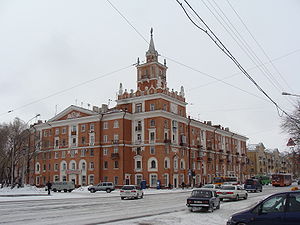
Komsomolsk ved Amur
Komsomolsk ved Amur er en by i Khabarovsk kraj i Rusland. Byen ligger på den venstre bred af floden Amur, omkring 356 km nordøst for Khabarovsk. Komsomolsk ved Amur ligger ved BAM-jernbanen. Byen har 249.810 indbyggere.